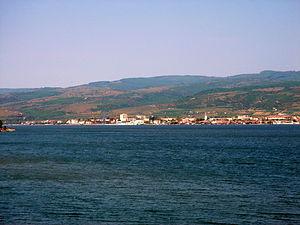
Moldova Nouă est une ville dans le sud-ouest de la Roumanie. Moldova Nouă a une population de 12 350 habitants.